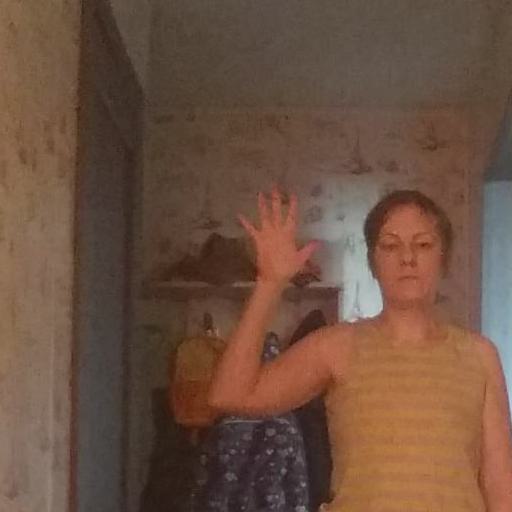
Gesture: palm